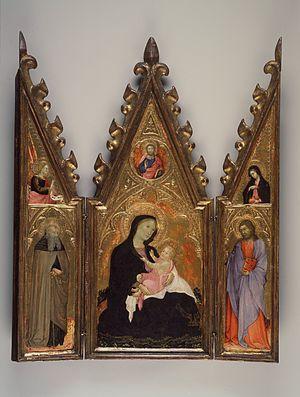
Andrea di Bartolo Cini, actif entre 1389-1428) est un miniaturiste et un peintre de l'école siennoise de la fin Trecento et du début du Quattrocento.